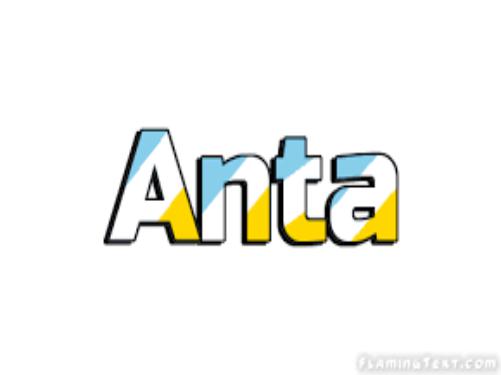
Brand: ANTA
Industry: Clothes